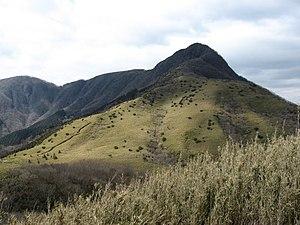
Le mont Ashigara, aussi connu sous le nom de mont Kintoki, est le sommet le plus septentrional de la caldeira de Hakone, à la limite des préfectures de Kanagawa et Shizuoka, dans le parc national de Fuji-Hakone-Izu, au Japon. Ashigara n'est pas un vestige de l'effondrement de l'ancien volcan Hakone lui-même mais plutôt un cône parasite croissant sur ses flancs.